Sub-Terrania

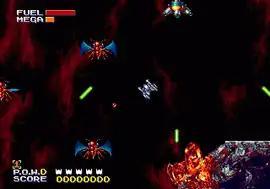
Fighting insects in the first level of the game

The game takes place in a side view underground environment. At all times, gravity is pulling down on the player's ship, which can work to the player's advantage to conserve fuel. The controls are similar to other gravity-based shoot 'em up games, like "Gravitar" and "Thrust". The ship is rotated with the directional pad and the B button applies thrust in the direction it is facing. A key difference compared to other games of this type is the addition of back thrusters, which allow the players to reverse thrust as they try to dodge enemy fire and maneuver their way through the game's hazardous landscapes.